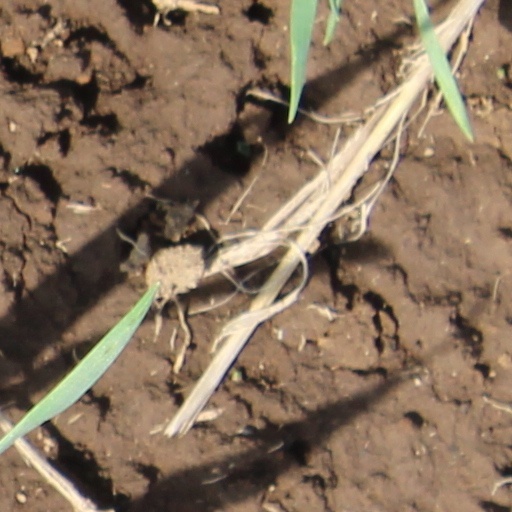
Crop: wheat